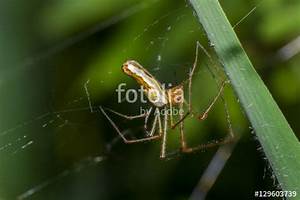
Label: spider